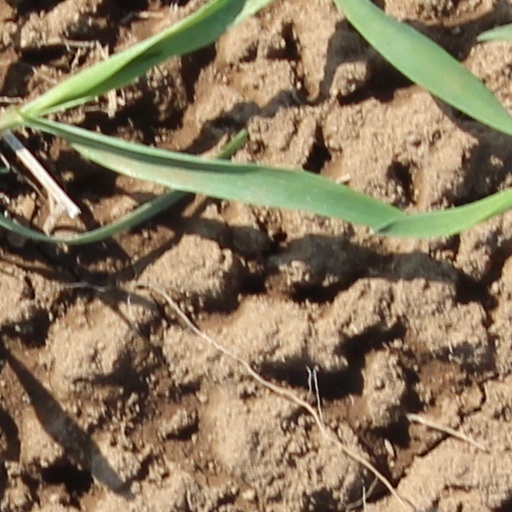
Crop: wheat